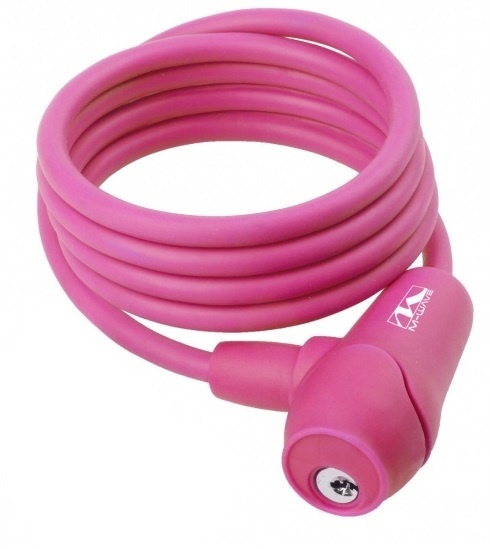
M-Wave Spiraalslot S 8.15 S spiraal 1500 x 8 mm roze
M-Wave spiraalslot Dit M-Wave spiraalslot heeft een stevig siliconen omhulsel en wordt beveiligd tegen diefstal met de twee bijgeleverde sleutels. Specificaties: Kleur: roze Type: S8.15 S Lengte: 150 cm Dikte: 8 mm Materiaal omhulsel: siliconen Materiaal kabel: staal Gewicht: 250 gram
Brand: M-Wave
Category: Sporting Goods > Outdoor Recreation > Cycling > Bicycle Accessories > Bicycle Locks > Bicycle Wheel Locks